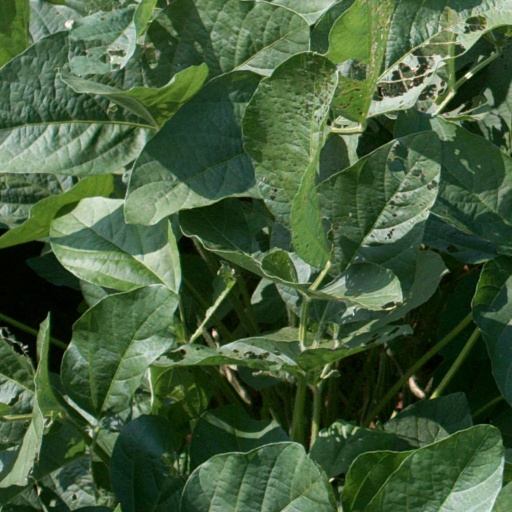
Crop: soybean